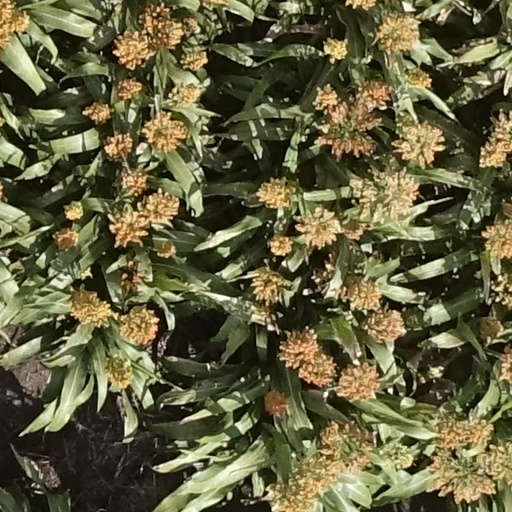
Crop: sorghum